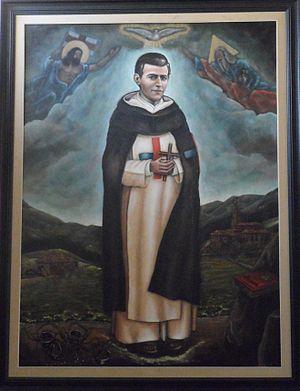
Cette page dresse la liste des béatifications prononcées par le pape Jean-Paul II.
Dominique Iturrate, en religion Dominique du saint Sacrement, était un prêtre espagnol de l'Ordre des Trinitaires.
Cette liste de saints concerne les saints, bienheureux, et vénérables reconnus comme tels par l'Église catholique, ayant vécu au XXᵉ siècle. Sur cette période, l'Église a donné comme modèles évangéliques 152 saints et 2 038 bienheureux.